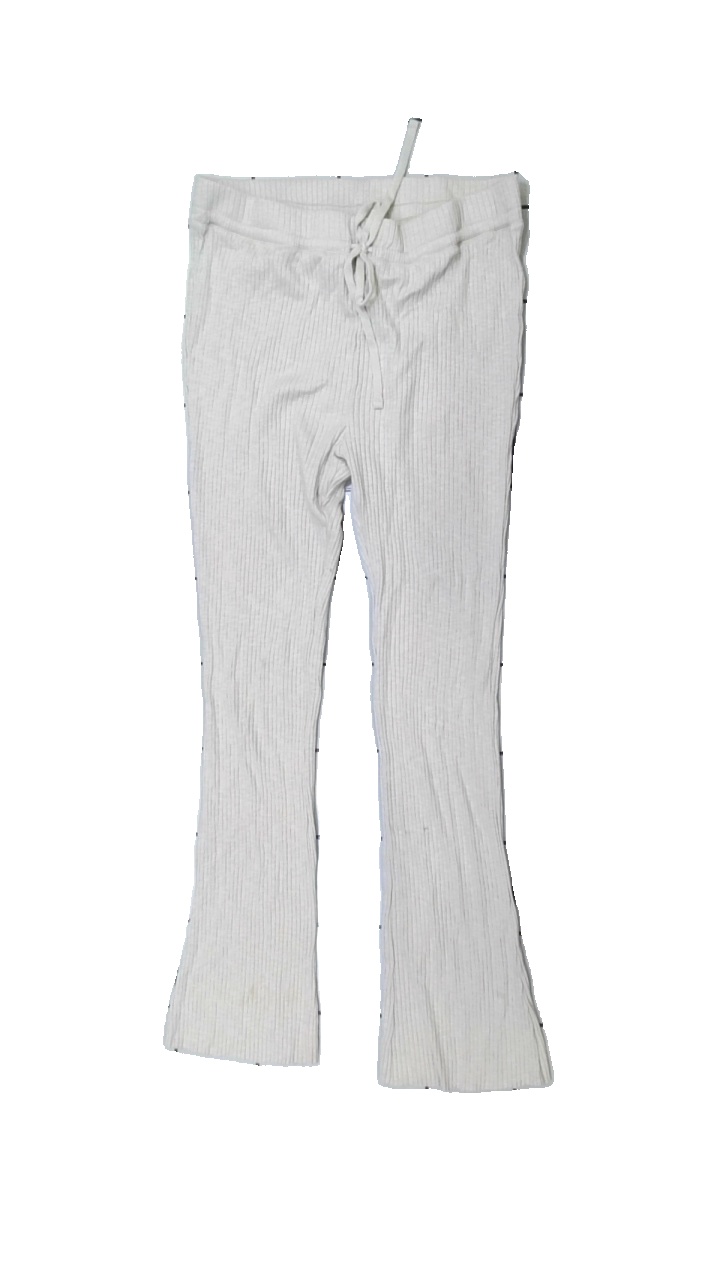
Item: Trousers (Ladies)
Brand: H&m
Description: beige byxor med fläckar längst ner
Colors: Beige
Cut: Regular
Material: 100% cotton
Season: All
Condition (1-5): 3
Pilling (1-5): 5
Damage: fläckar
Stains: Major
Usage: Export
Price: <50